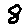
Label: 8